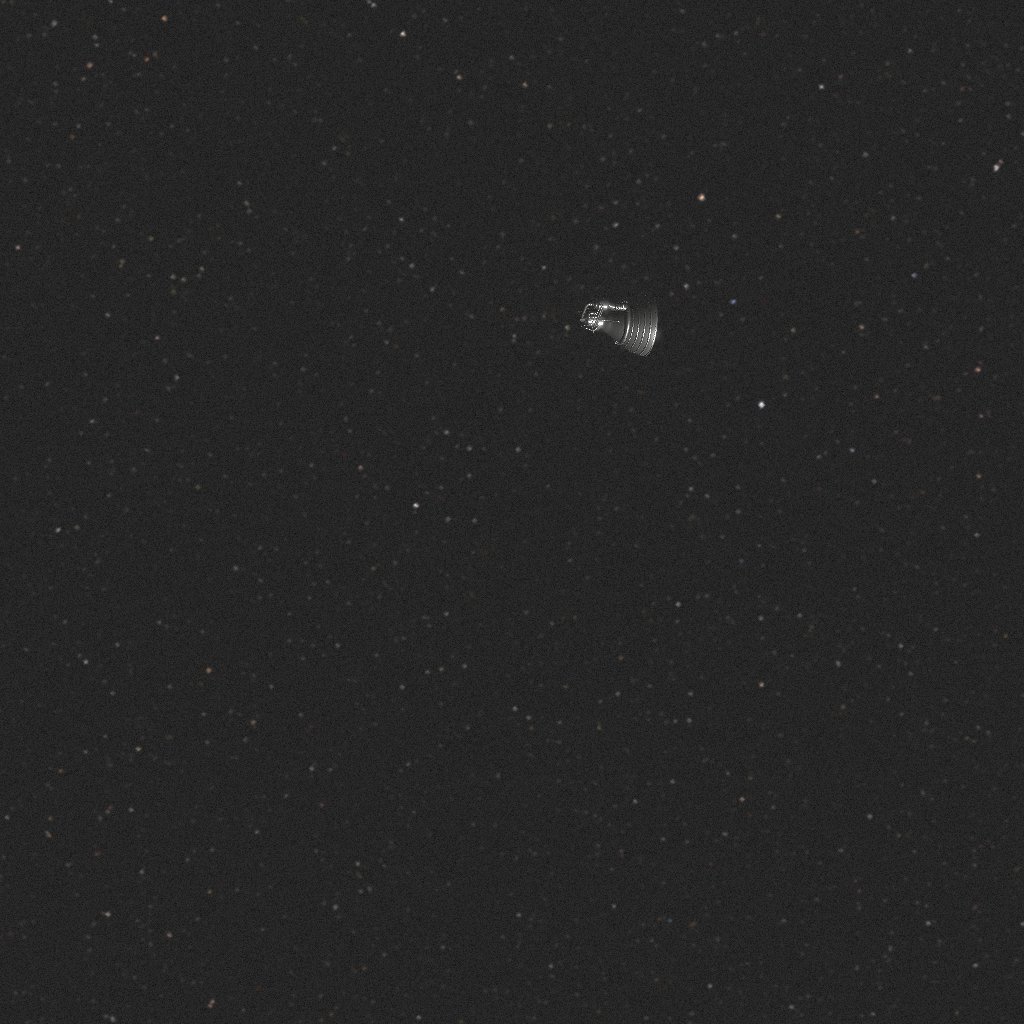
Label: debris